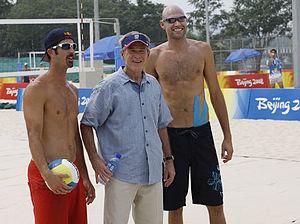
Philip "Phil" Peter Dalhausser, né le 26 janvier 1980 à Baden, est un joueur de beach-volley américain, champion olympique de la discipline. Il faisait équipe avec Todd Rogers jusqu'en décembre 2012.
Todd Jonathan Rogers, né le 30 septembre 1973 à Santa Barbara, est un joueur de beach-volley américain, champion olympique de la discipline. Il faisait équipe avec Philip Dalhausser jusqu'en décembre 2012.